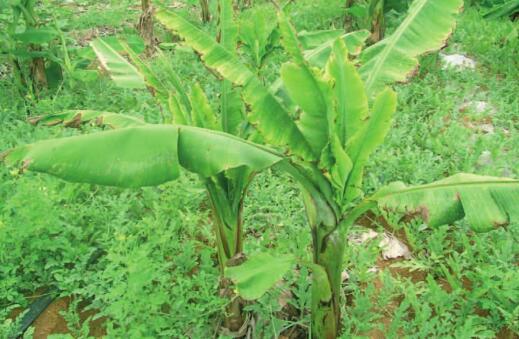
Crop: unknown
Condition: banana_banana_bunchy_top